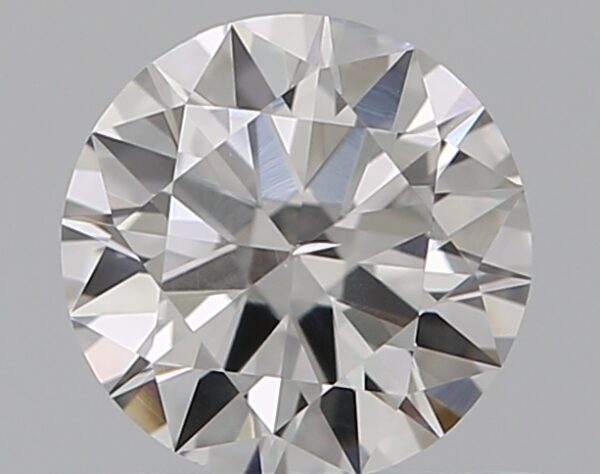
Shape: round
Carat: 0.5
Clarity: SI1
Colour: E
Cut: EX
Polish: EX
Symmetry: EX
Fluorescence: N
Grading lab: GIA
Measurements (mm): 5.15 x 5.19 x 3.06